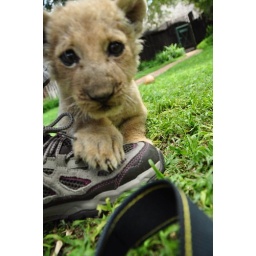
bottle-feeding and playing with little lion cub Leewa (two months old), in Antelope Park, Gweru, Zimbabwe